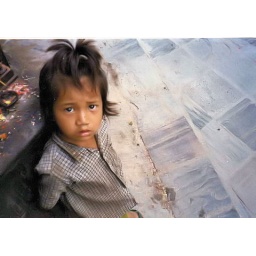
This poor street girl followed me and my mate around for days